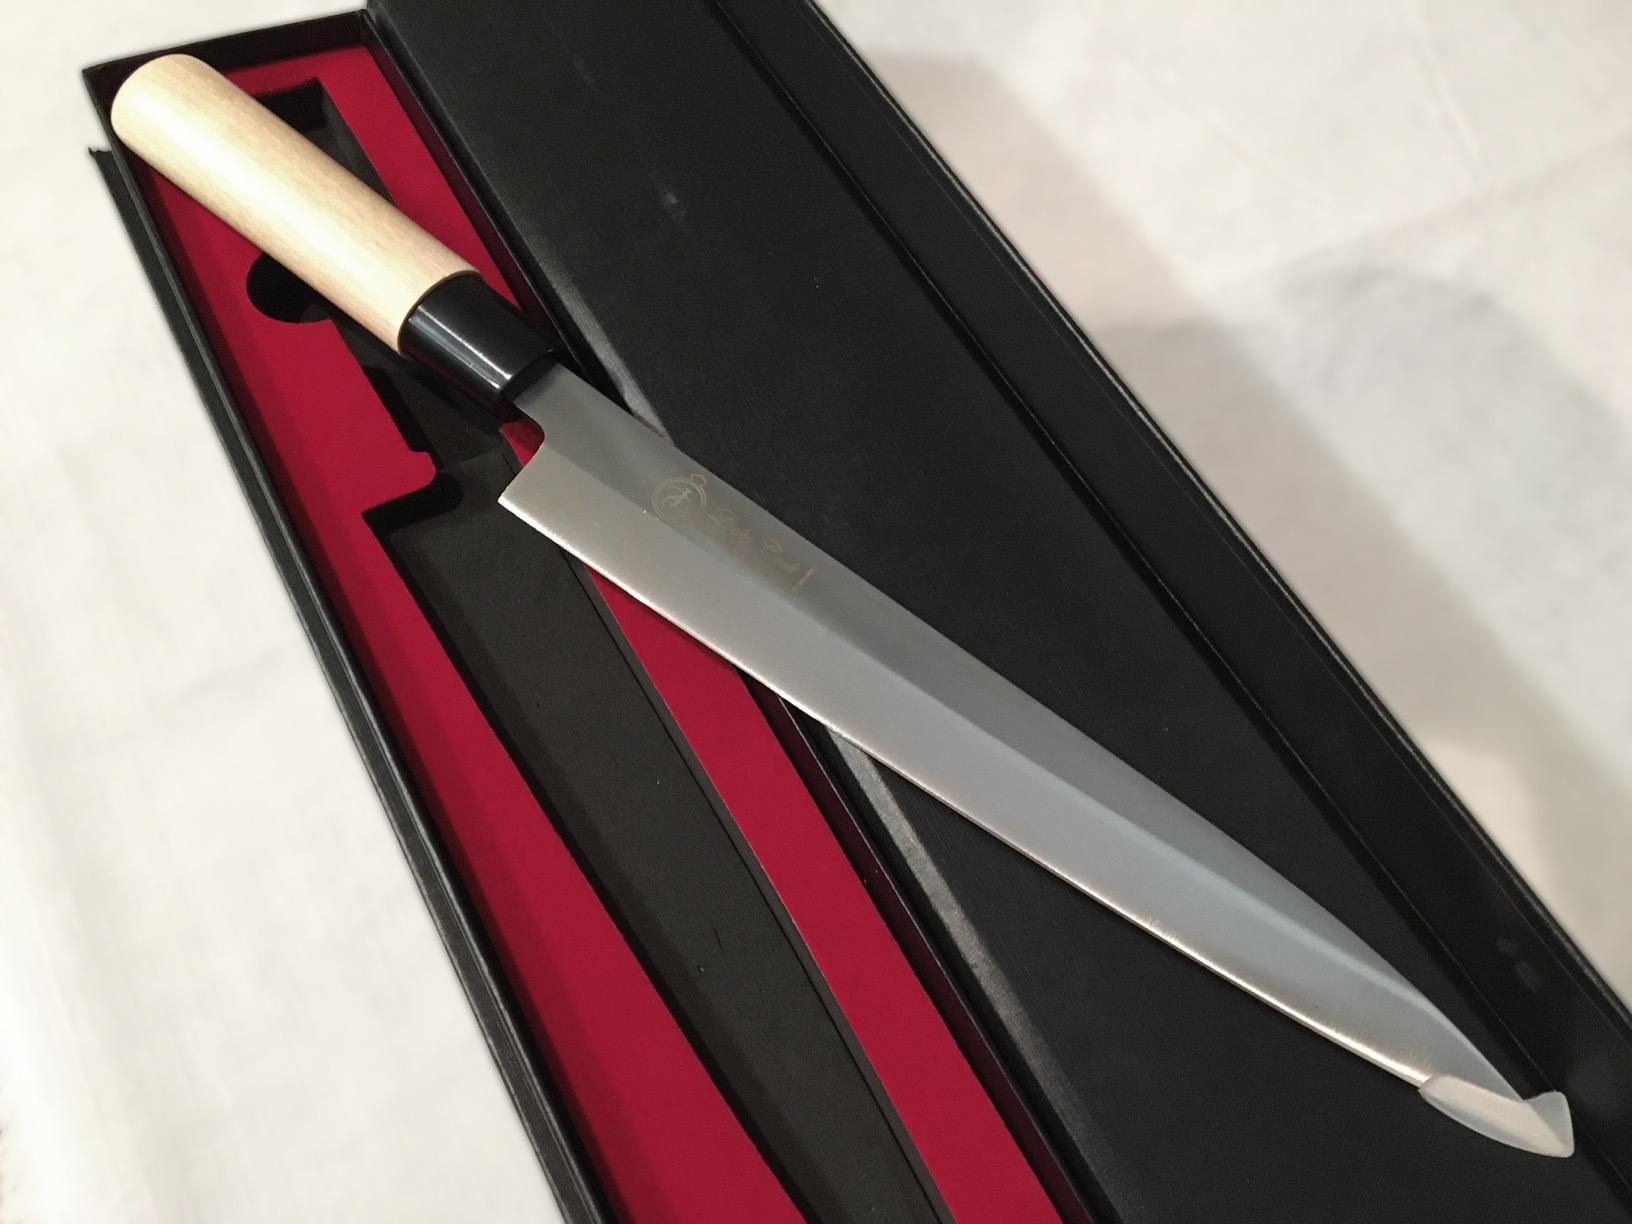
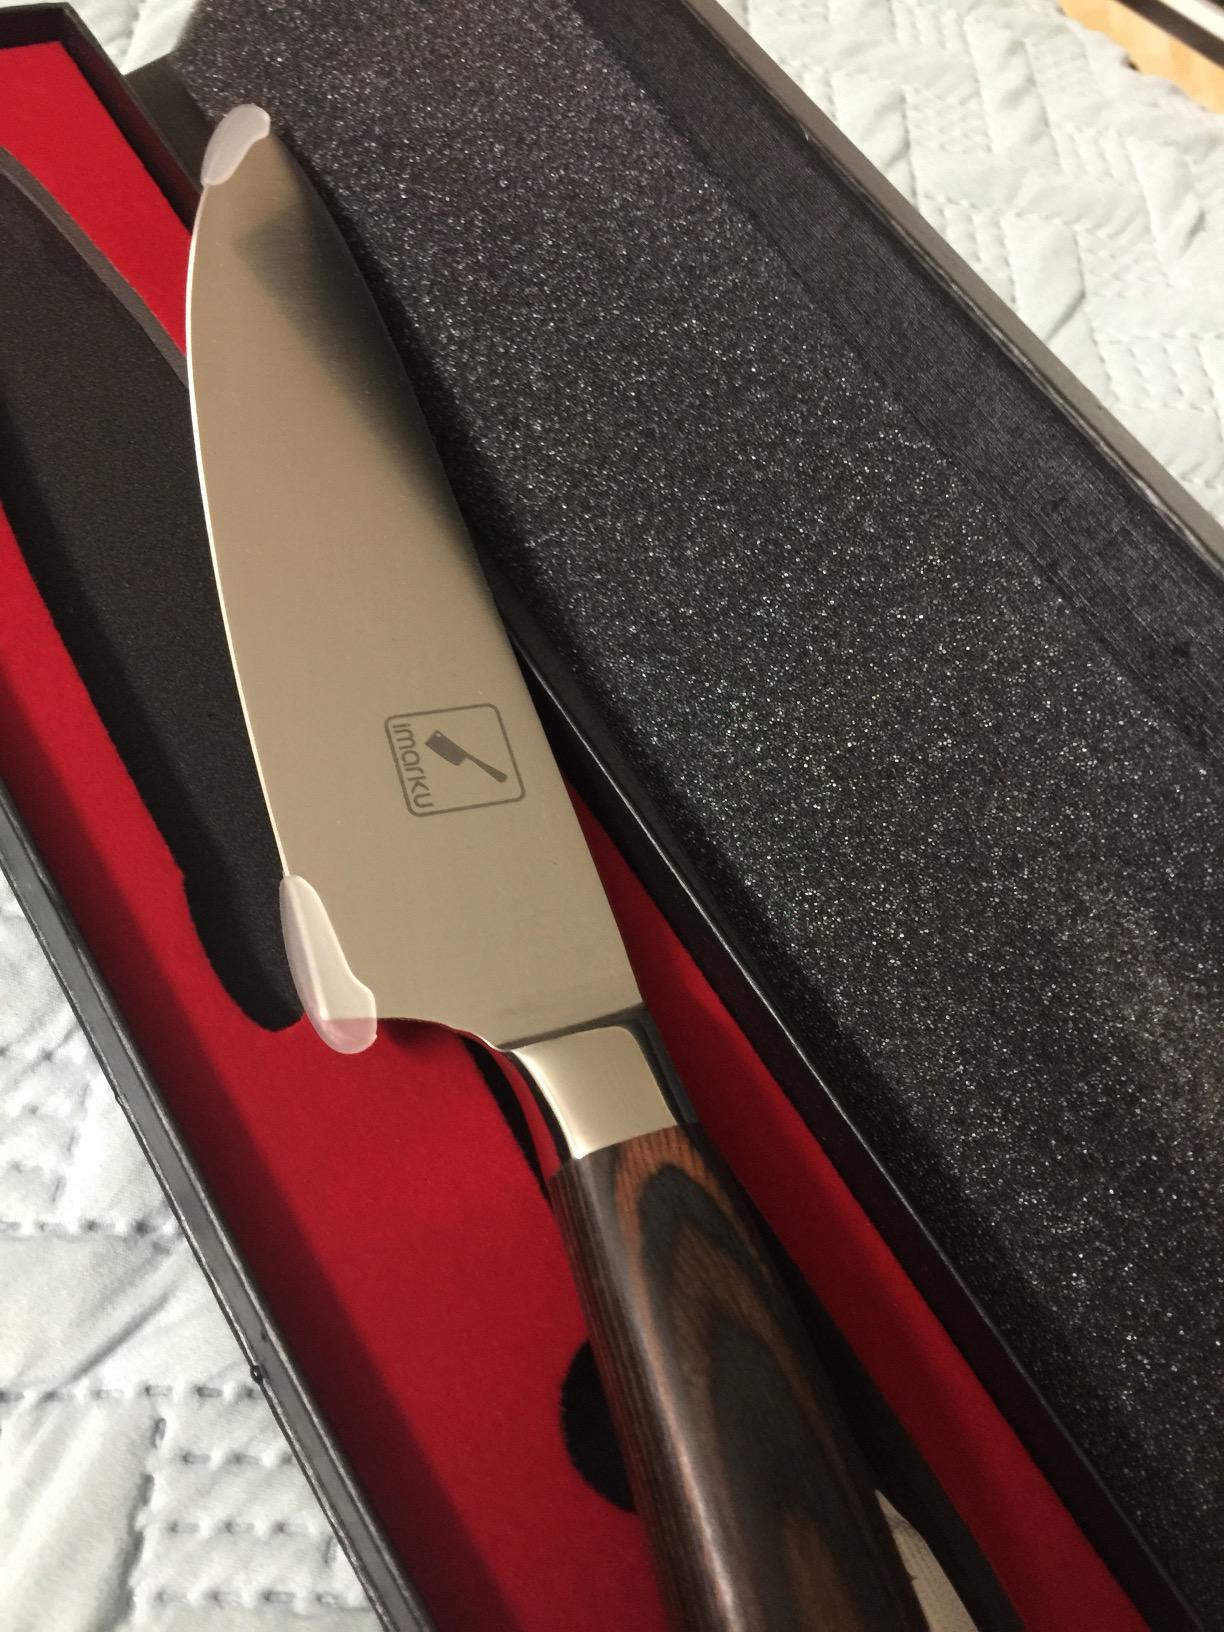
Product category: items_knife
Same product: no